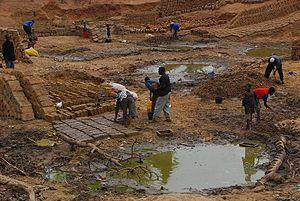
Fabrication de briques de banco au Mali
Terre crue, ou matériau terre, sont les termes utilisés pour désigner la terre, utilisée avec peu de transformations, en tant que matériau. Le terme terre crue permet surtout de marquer la différence avec la terre cuite. Dans l'art, comme dans la construction contemporaine, le matériau terre se retrouve en effet le plus couramment sous sa forme cuite, céramique, poterie, briques de terre cuite, tuiles, carreaux, etc.
L'architecture soudanaise, ou soudano-sahelienne, est un type d'architecture rencontrée en Afrique de l'Ouest et principalement au Mali dans la région correspondant à ce qui a formé le Soudan français.